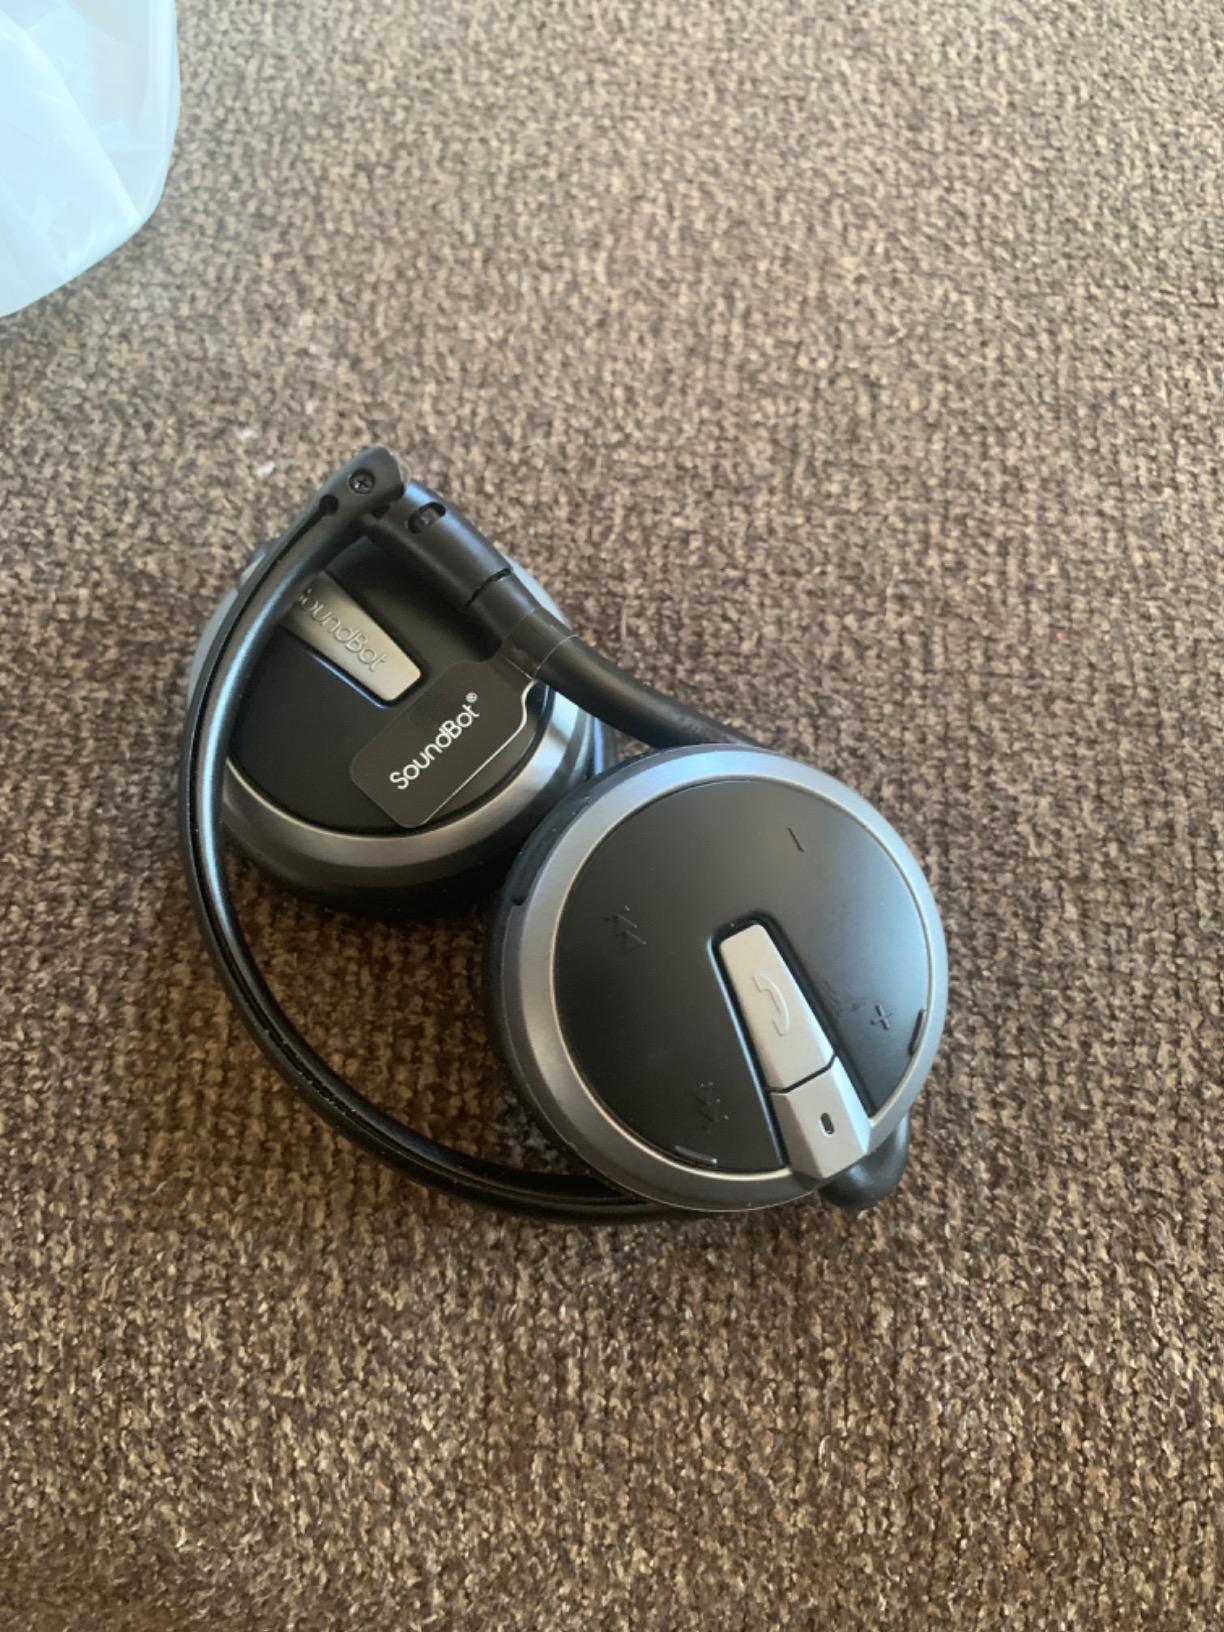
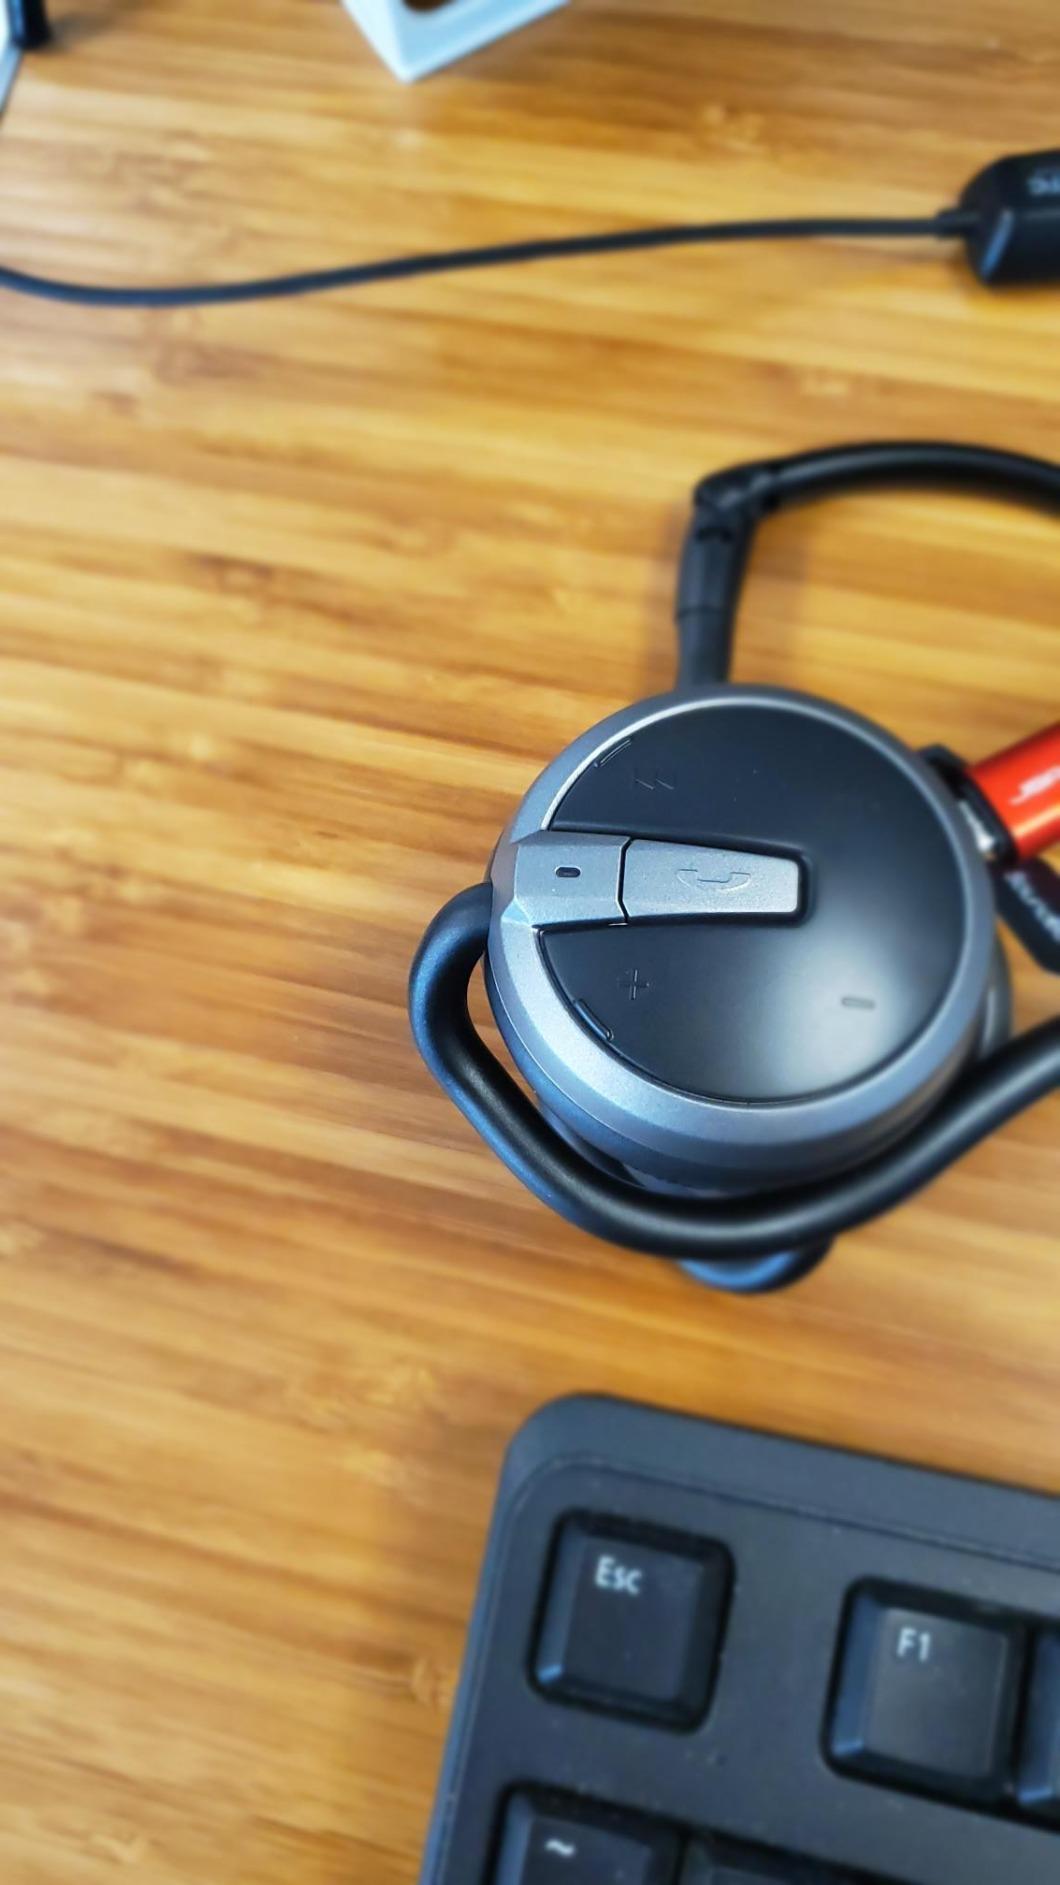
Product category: headphones
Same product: yes